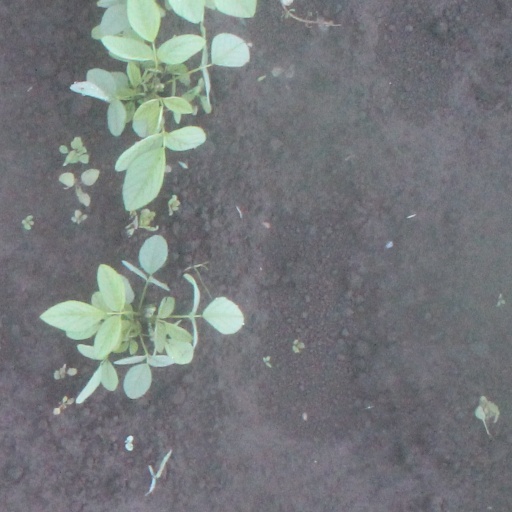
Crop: soybean